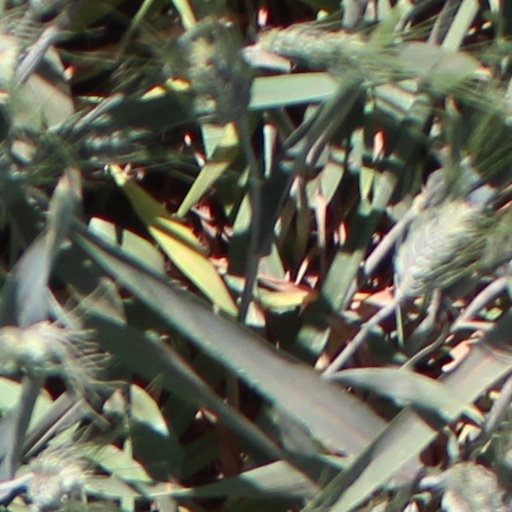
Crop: wheat